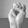
ASL letter: M